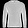
Label: Pullover